Ismail Mohamed Osman

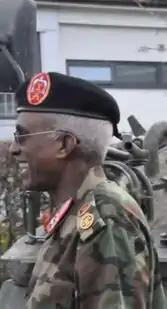
Ismail Mohamed Osman (Shaqale)

Ismail Mohamed Osman Shaqale (Ismaaciil Maxamed Cismaan Shaqale) was the Chief of Army of Somaliland. He was appointed as the Chief of Staff after General Mohamed Hasan Abdullahi (also known as “Jidif”) was fired after 90 days on the job.